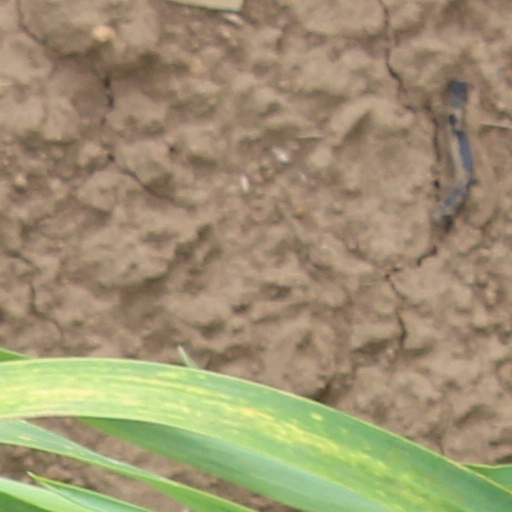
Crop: wheat